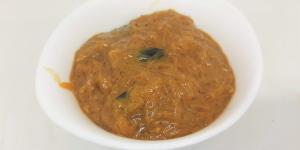
mazamorra de calabaza